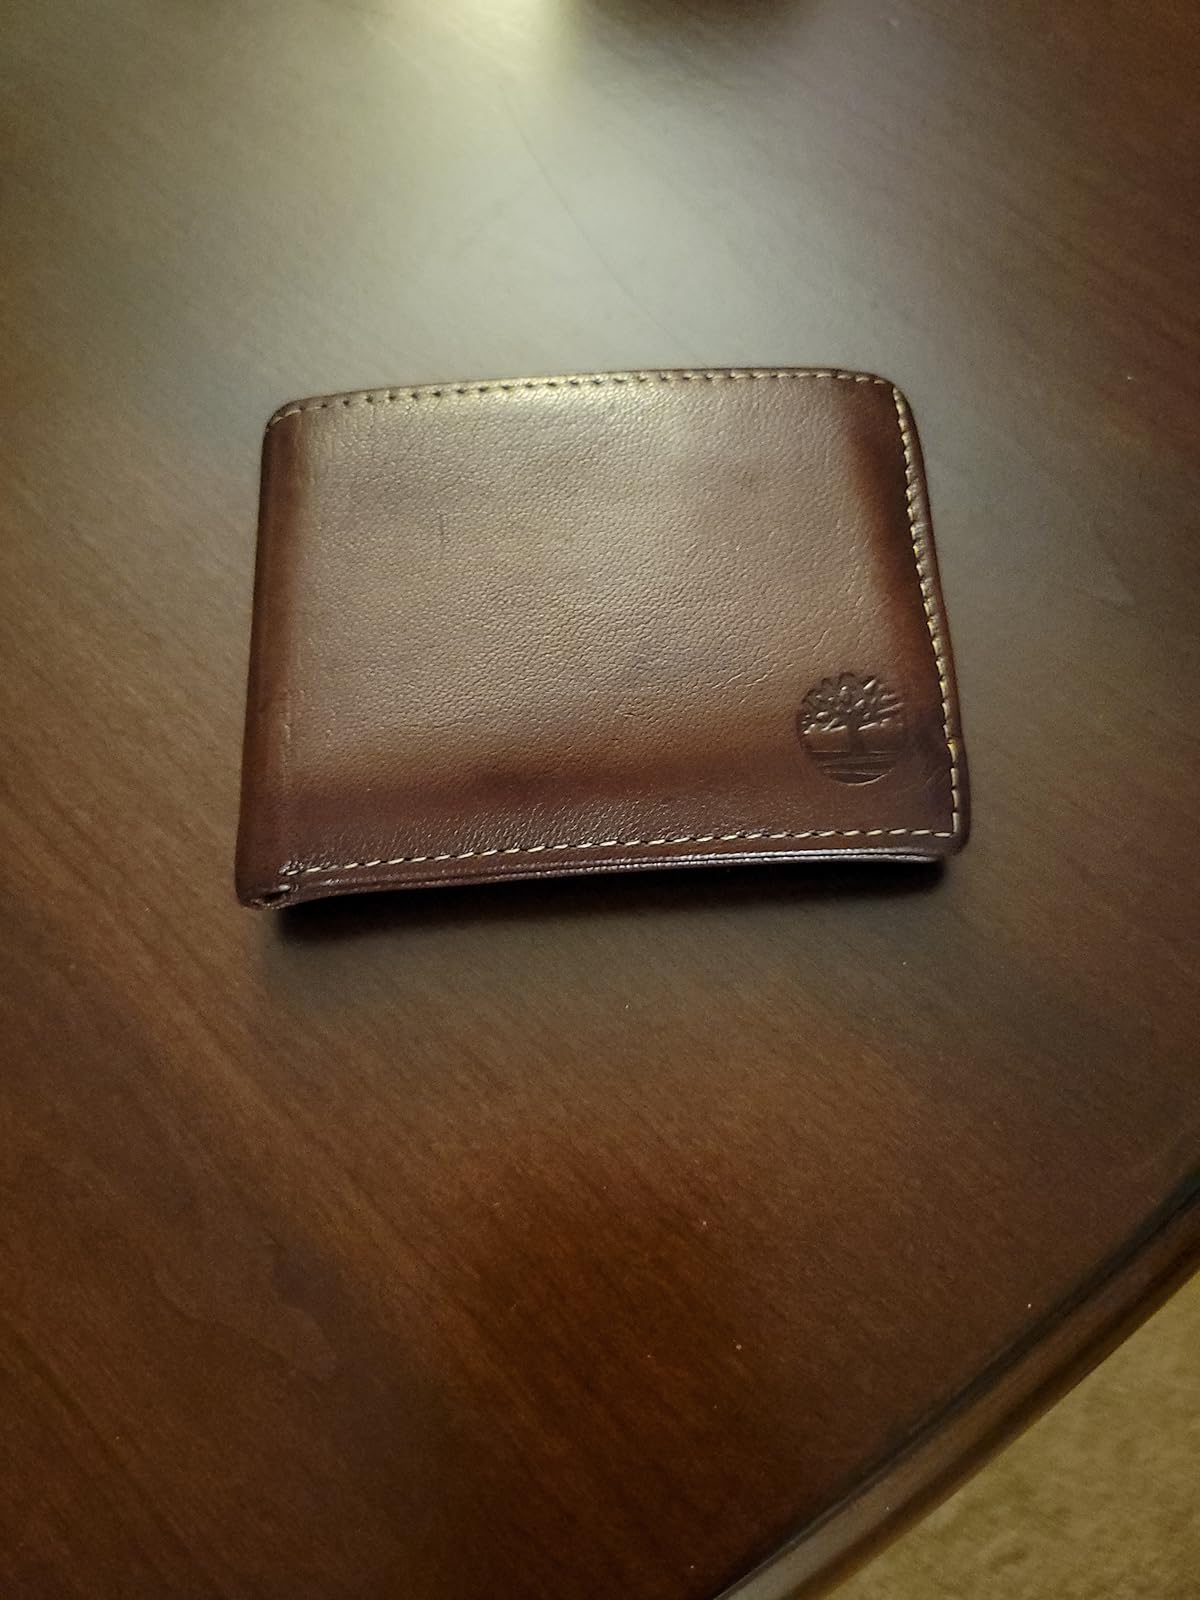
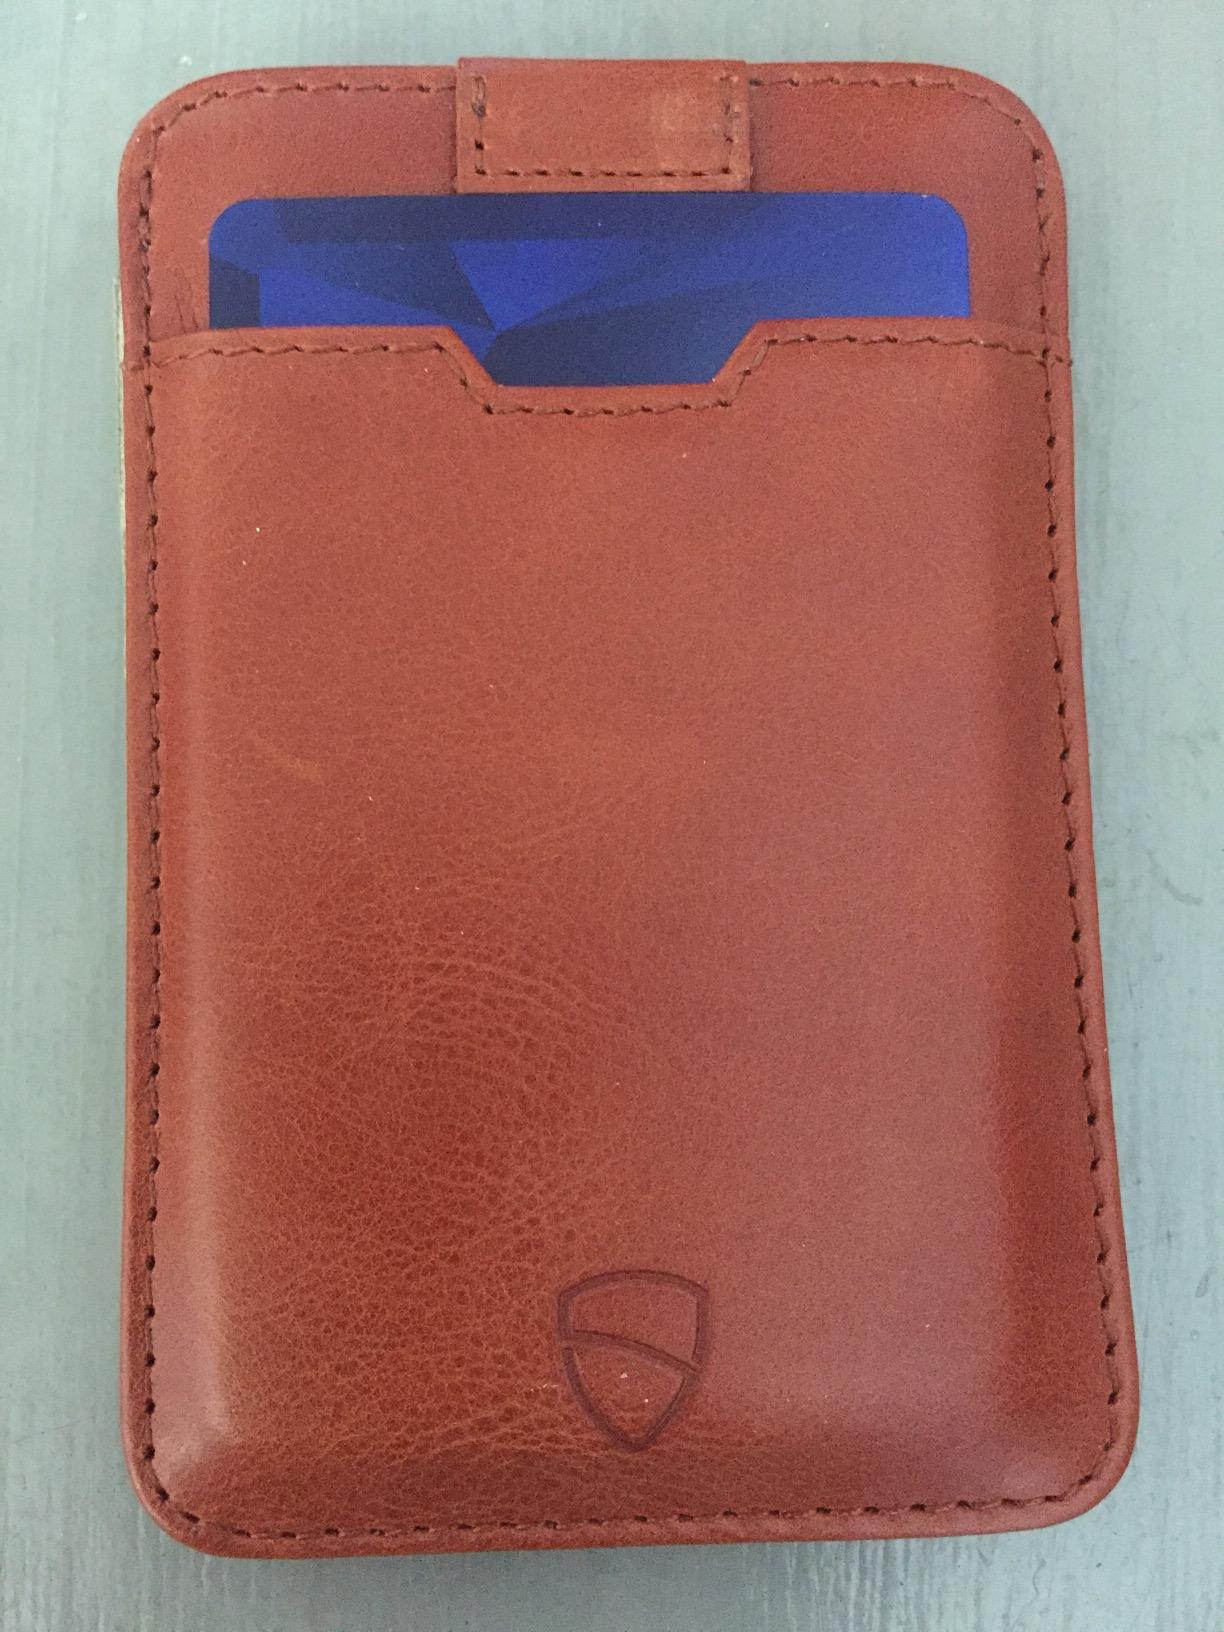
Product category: accessories_wallet
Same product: no